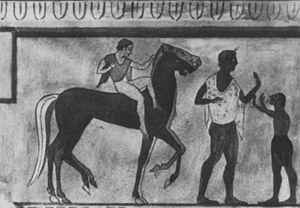
La Tomba della Scimmia est une tombe étrusque proche de la ville de Chiusi, dans la province de Sienne en Toscane, à la limite de l'Ombrie dans la nécropole de Poggio Renzo.
La peinture étrusque représente une des manifestations les plus élevées de l’art et de la civilisation étrusque. Elle a une importance considérable pour le fait qu’il s’agit du plus important exemple de l’art figuratif pré-romain, et même le premier chapitre de la peinture italique et italienne, précédé en Europe par la peinture minoenne et mycénienne, et contemporain de la peinture grecque. Grâce aux heureuses découvertes relatives surtout à la peinture funéraire, la peinture étrusque constitue aujourd’hui le plus important patrimoine pictural de l’humanité relatif à l’Antiquité.